Deioces

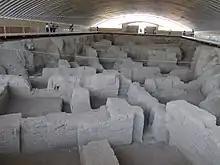
A photo of Ecbatana.

What is known from the Assyrian texts is that from the 9th to 7th century BC, the Medes had not been able to thrive enough to cause the convergence and alliance and organization of the scattered Median tribes and clans around a superior and single leader and lord who could be called the king of all the Median lands. During their several invasions on the Median settled territories, the Assyrian kings always encountered a large number of "local shahs" and not a single king ruling all of the Median lands. After the death of Sargon II in 705 BC, the Assyrians diverted their attention to another spot far from Iran. The opportunity, along with the everlasting fear of the Assyrian invasion, caused the formation of a union of Median princes and monarchs.